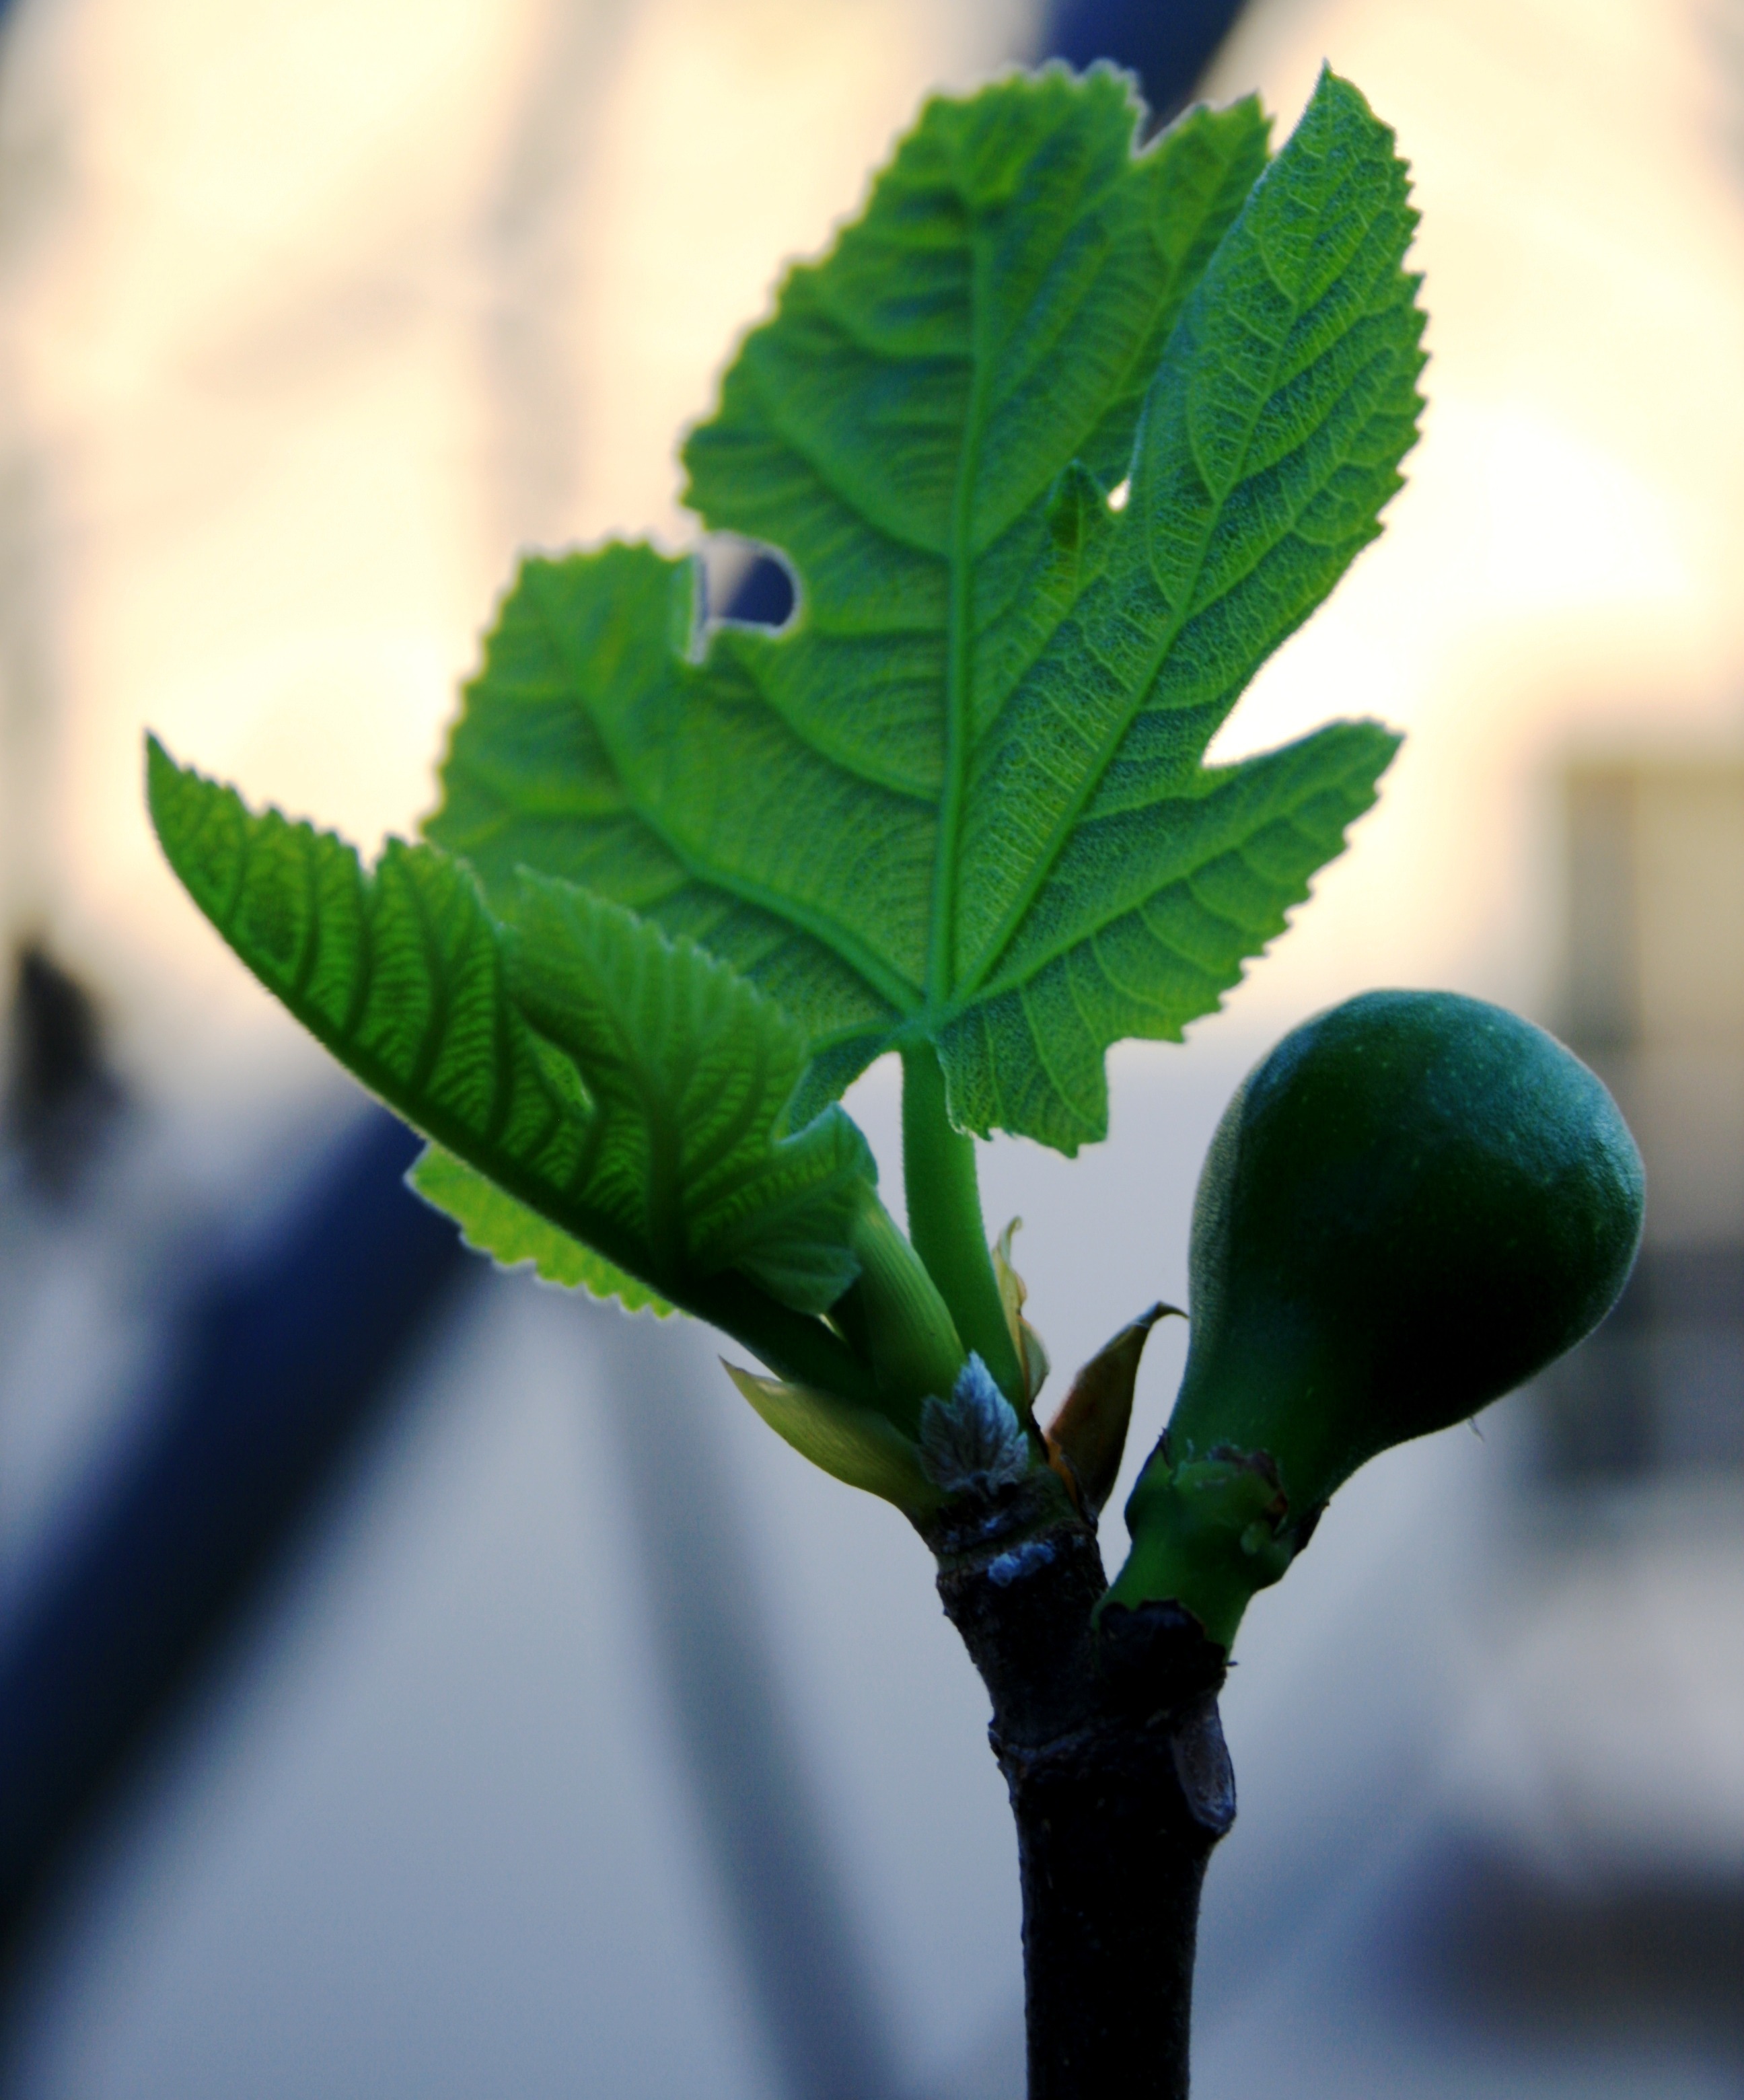
tree, nature, branch, growth, plant, photography, fruit, leaf, flower, young, spring, green, produce, botany, flora, fig, close up, shrub, bud, macro photography, flowering plant, renewal, bright green, swollen, plant stem, woody plant, land plant, new leaf